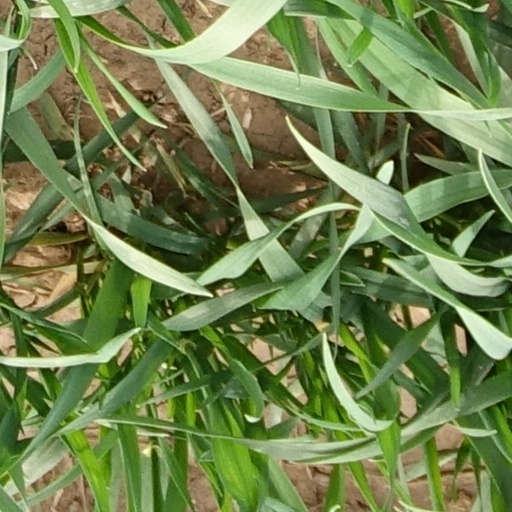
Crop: wheat